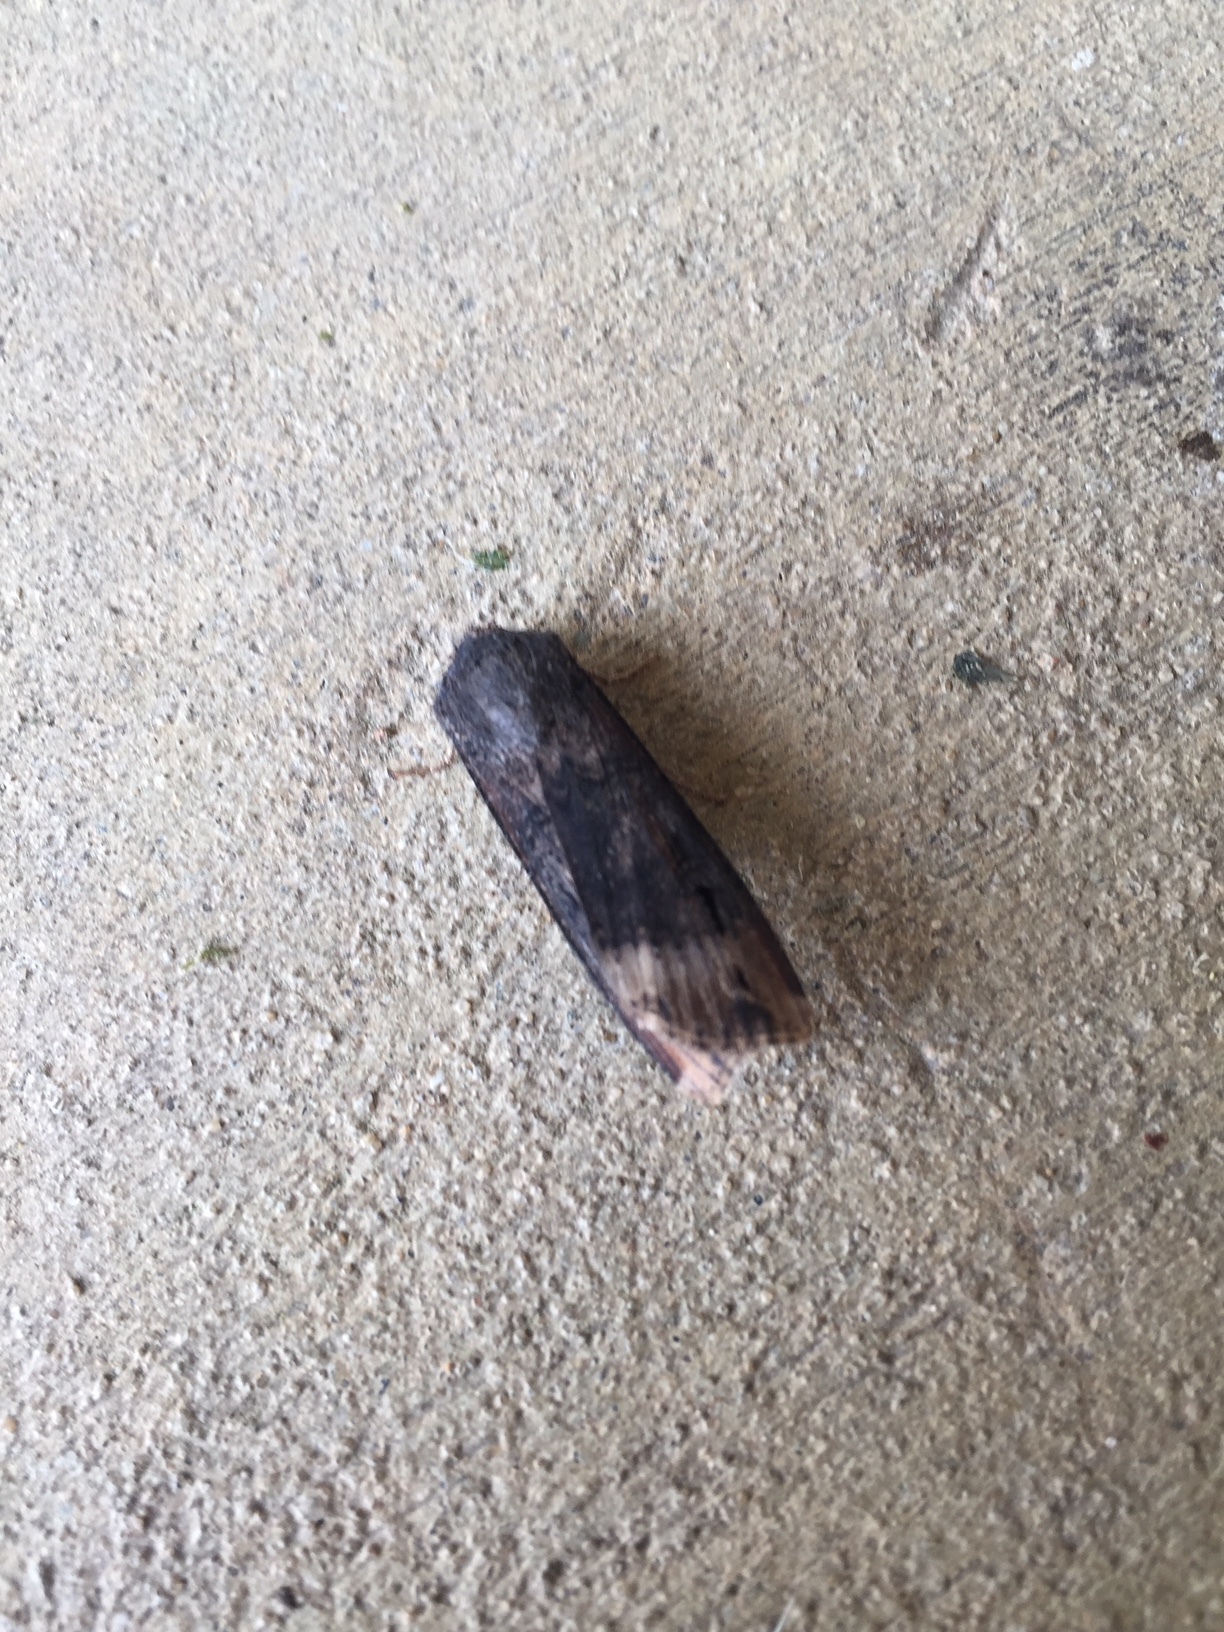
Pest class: cutworms